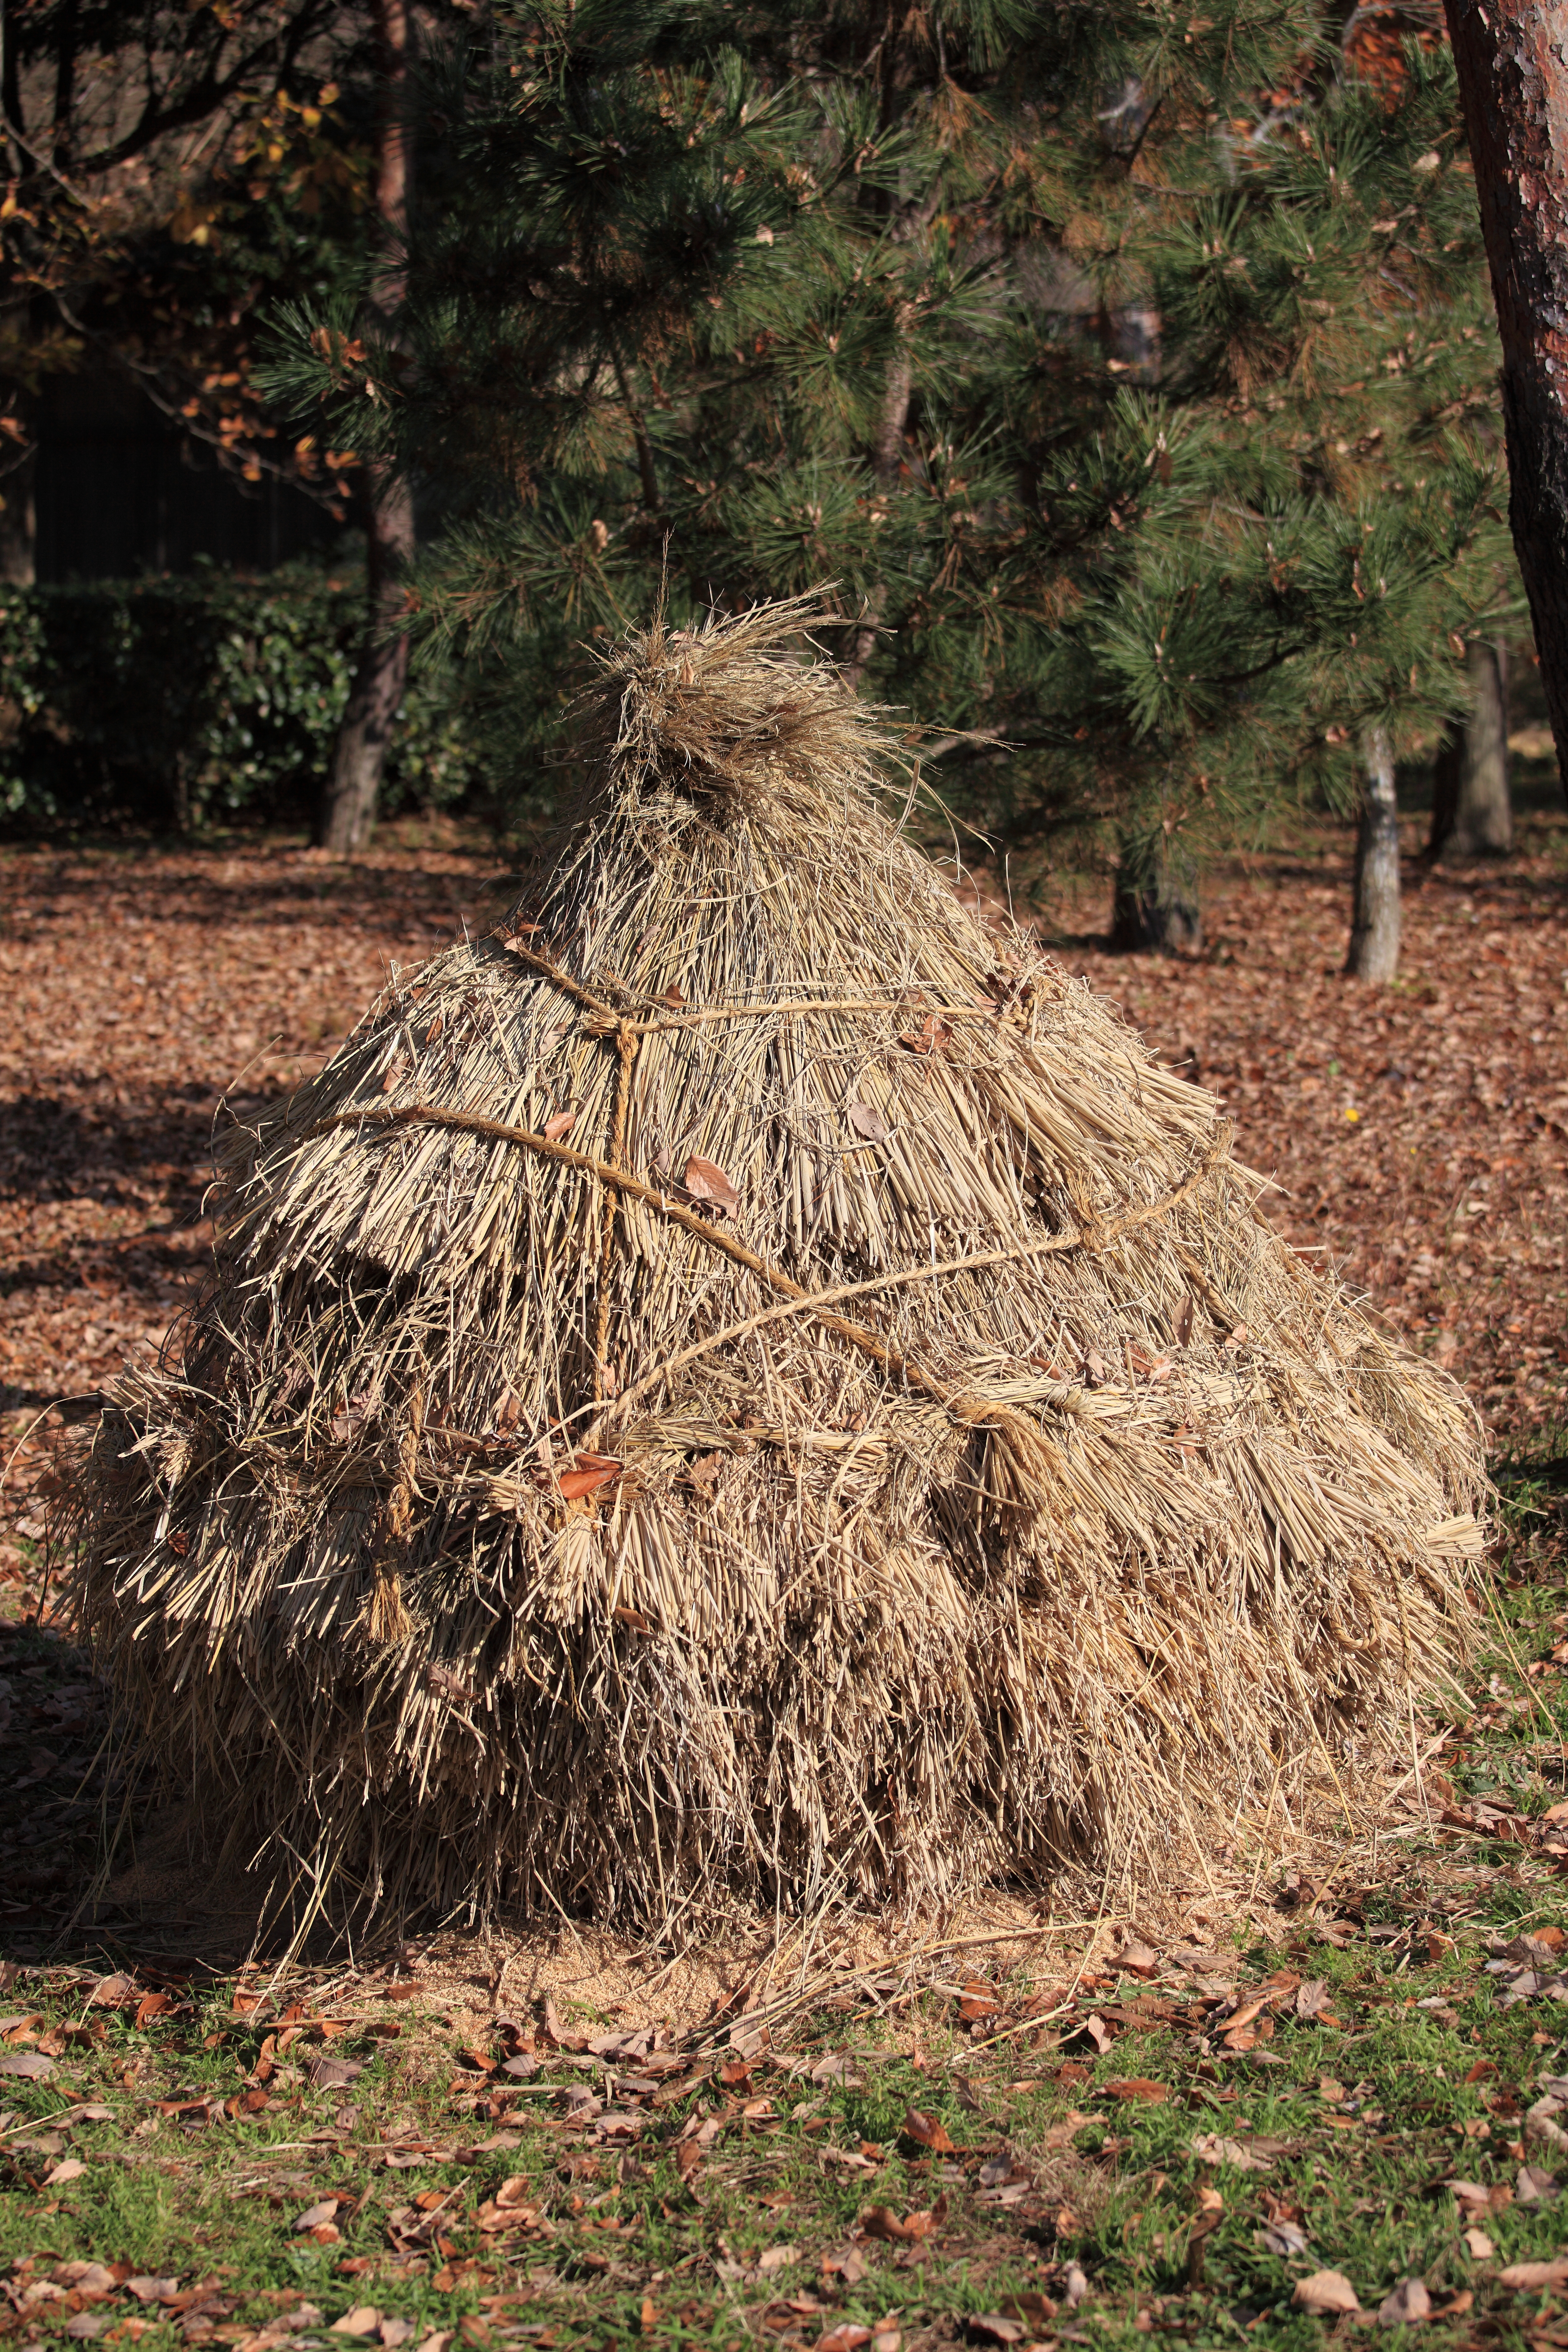
tree, grass, plant, wood, hay, field, leaf, flower, trunk, hut, high, autumn, soil, botany, agriculture, straw, 5d, hires, woodland, tree stump, markii, hi, res, resolution, grass family, woody plant